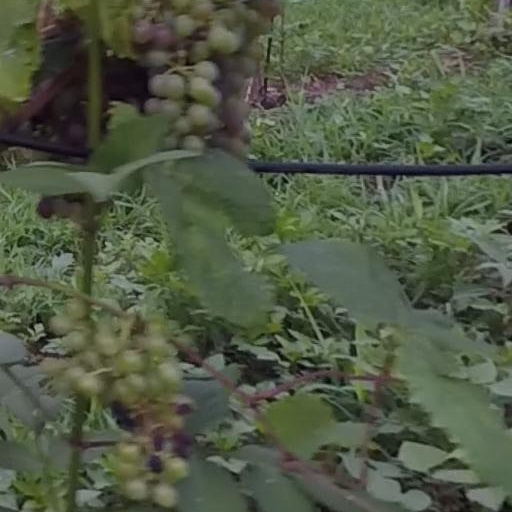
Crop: grape